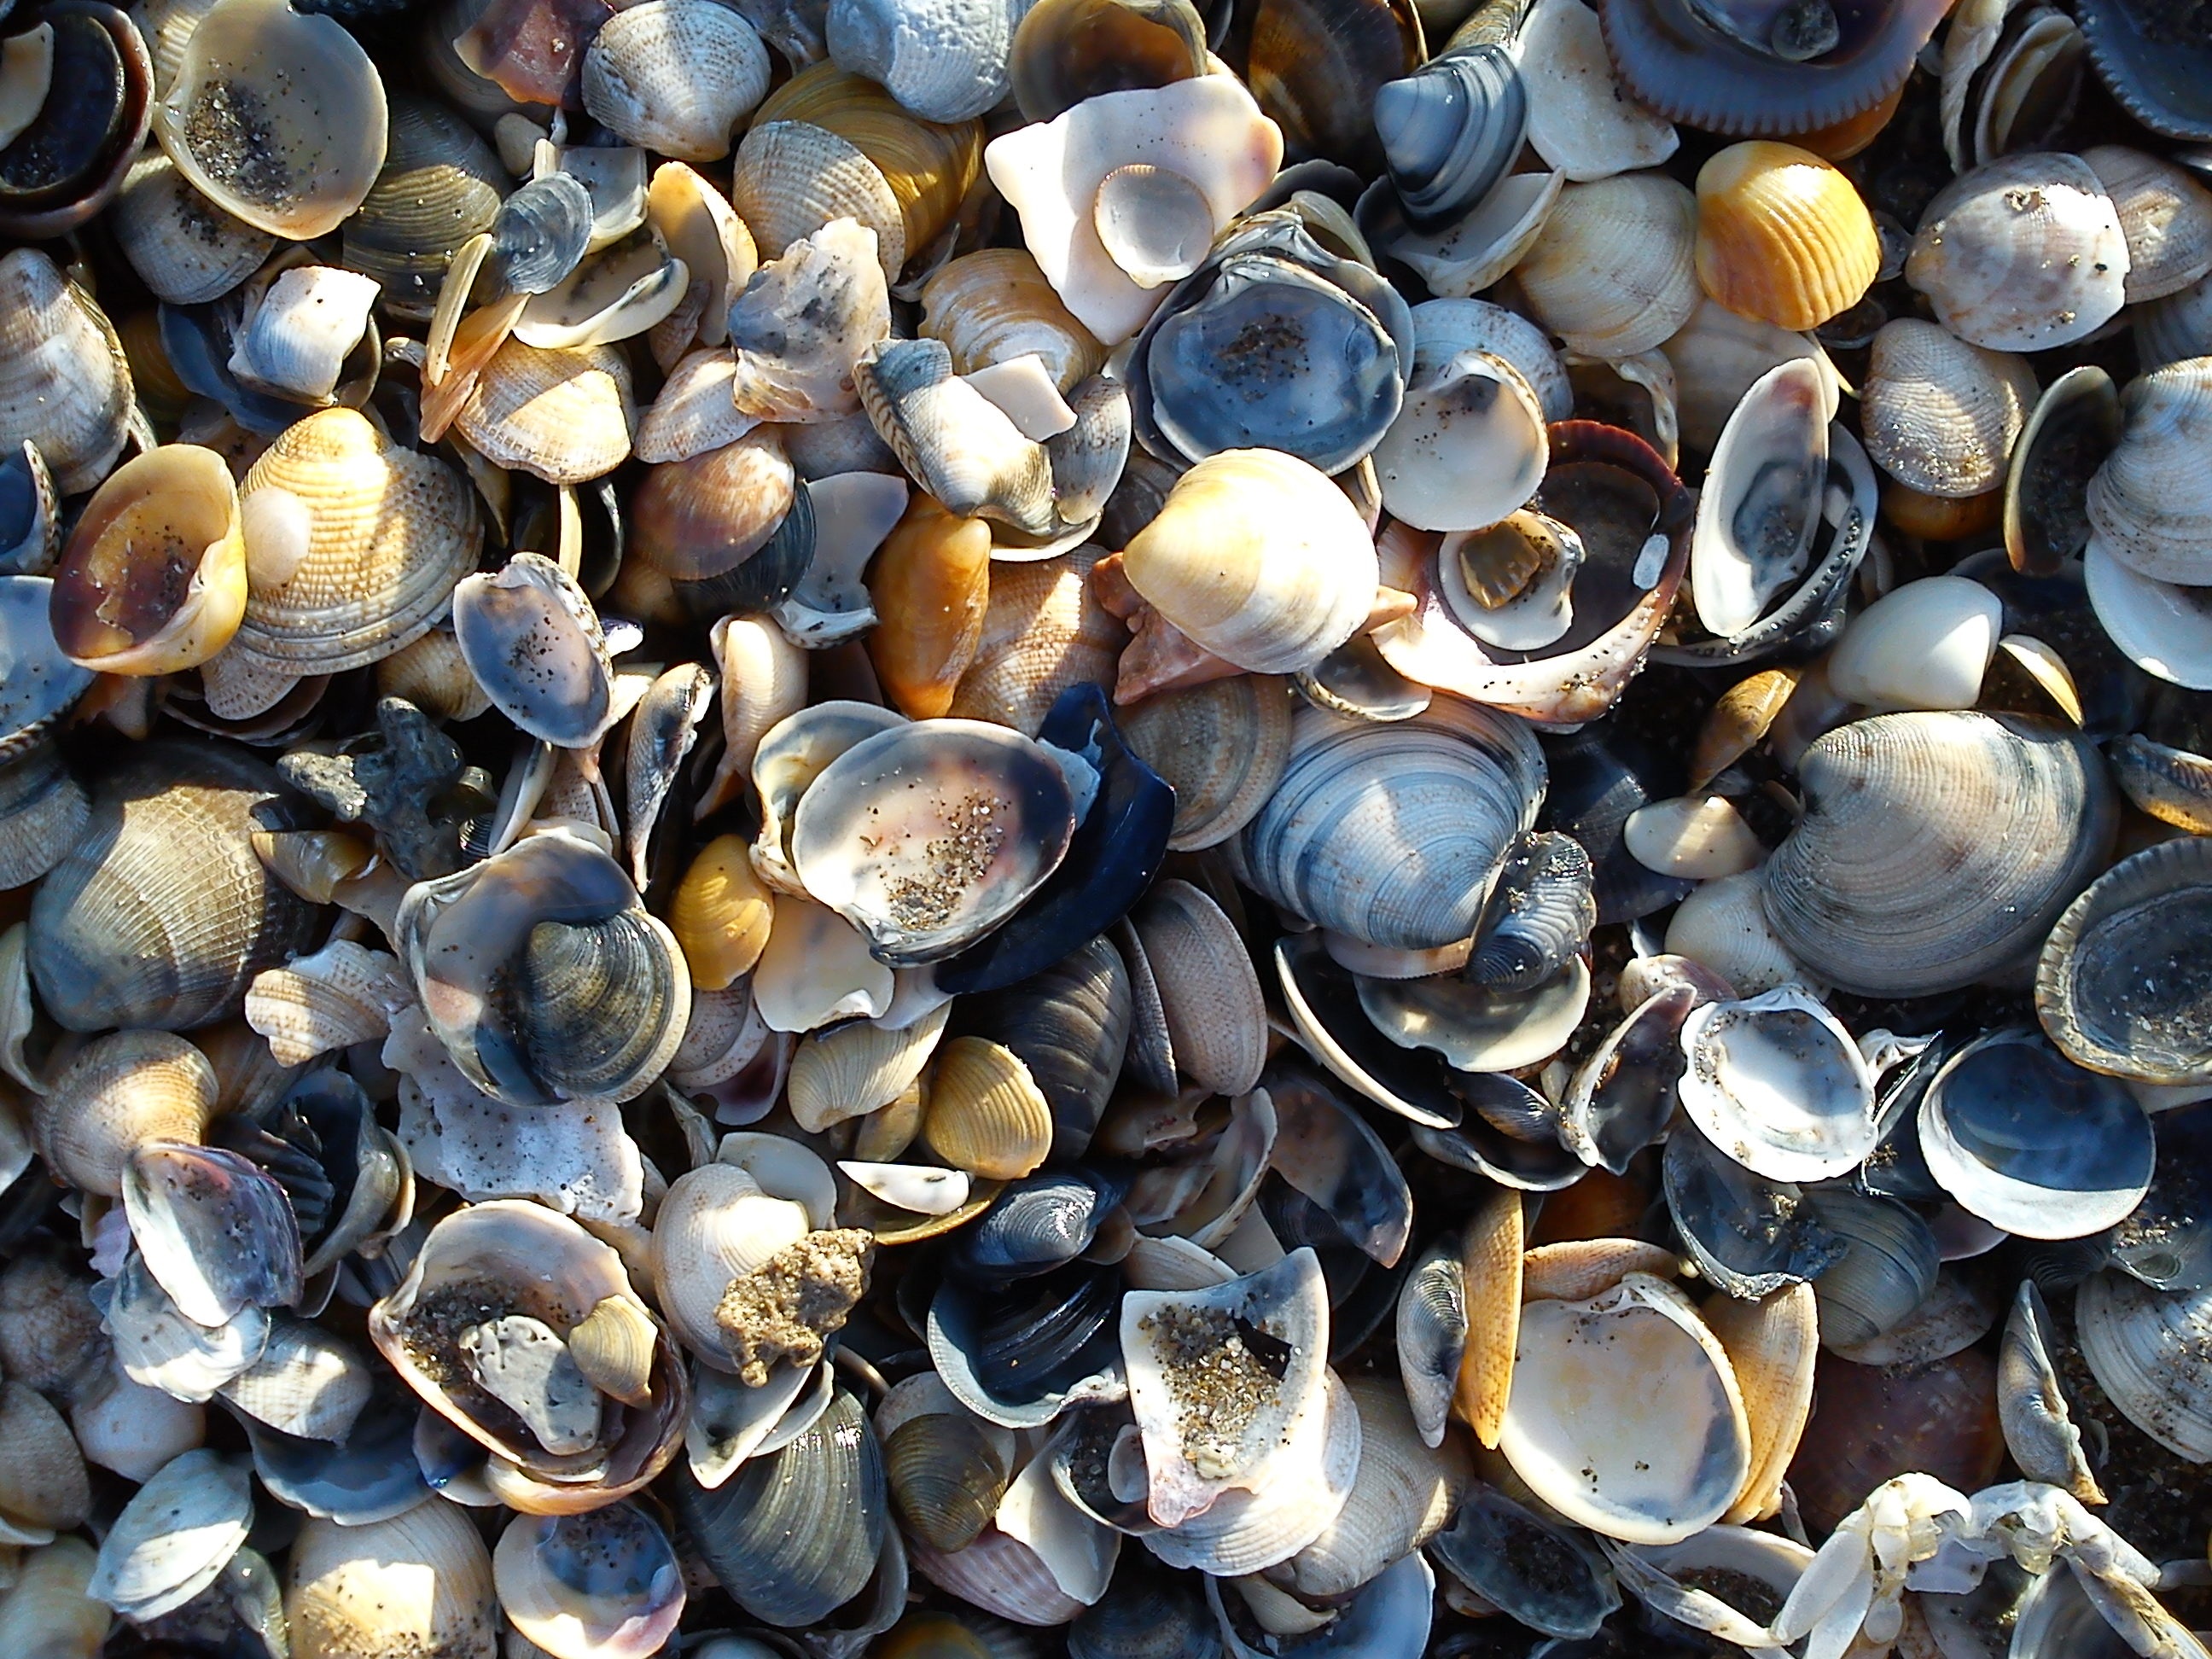
beach, food, biology, pebble, seafood, colorful, close, material, invertebrate, seashell, clam, mussel, background image, shells, cockle, mess, many, molluscs, mussels, sea snail, mussel shells, marine biology, clams oysters mussels and scallops